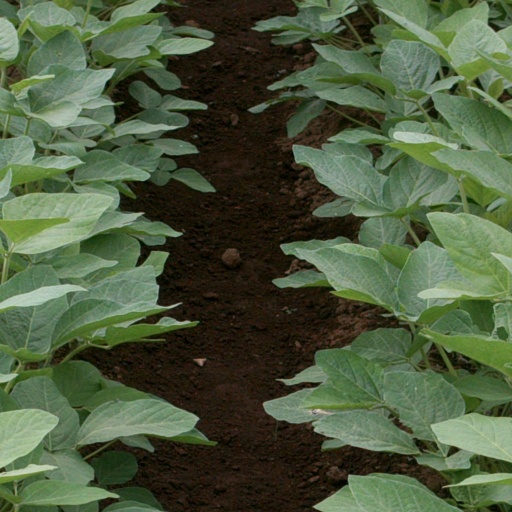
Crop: soybean